Wong (Marvel Comics)

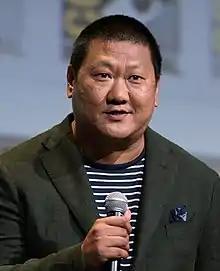
Benedict Wong in 2016

Benedict Wong portrays Wong in media set in the Marvel Cinematic Universe. This version is one of Stephen Strange's teachers rather than a servant as well as the librarian of Kamar-Taj who eventually becomes the Sorcerer Supreme. Additionally, he does not perform any martial arts and is nearly humorless, with this deadpan attitude serving as comic relief. Wong is introduced in the live-action film "Doctor Strange" (2016), and makes further appearances in the live-action films "" (2018), "" (2019), "Shang-Chi and the Legend of the Ten Rings" (2021), "" (2021) and "Doctor Strange in the Multiverse of Madness" (2022) as well as the live-action Disney+ series "". Furthermore, two alternate universe variants of Wong appear in the "What If...?" episodes "What If... Doctor Strange Lost His Heart Instead of His Hands?" and "What If... the Emergence Destroyed the Earth?", respectively voiced by Benedict Wong and David Chen.